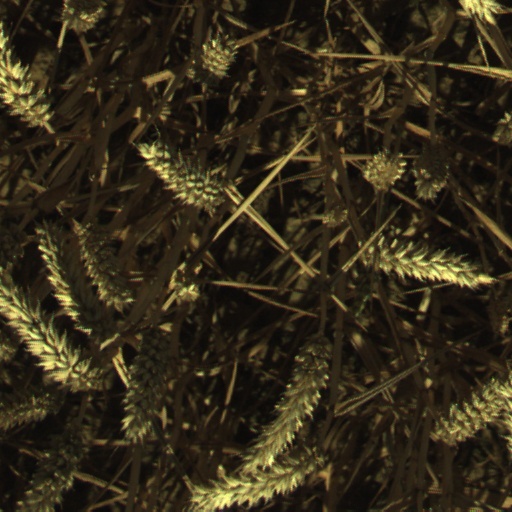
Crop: wheat